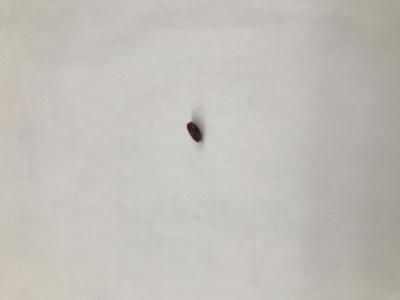
Label: generalcompost